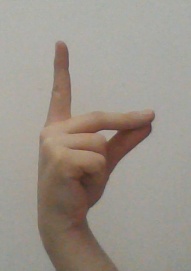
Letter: ta